Nagórzany

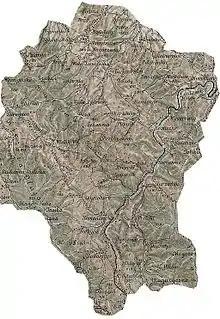
Gerichts-Bezirk ( Bukowsko Rural Commune) Bukowsko bis 1918. An 1898 map shows the location of Nagórzany (click in it to enlarge)

This part of Poland was controlled by Austria for almost 120 years. At that time the area (including west and east of Subcarpathian Voivodship) was known as Galicia. In 1785 the village lands comprised 6 lan. There were 50 Greek Catholics, 267 Roman Catholics and 5 Jews. In 1899 the village lands comprised . There were 49 Greek Catholics, 431 Roman Catholics, and 10 Jews. The church at Nagórzany is right on the road an easy to get to. Church was "Saint Michael" 1848 - Apostles Saints Peter & Paul". The name was changed from Saint Michael in 1864. The cemetery has a few headstones in it.